Aric Almirola

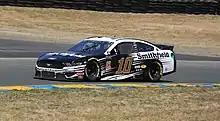
Almirola's No. 10 car at Sonoma Raceway in 2019

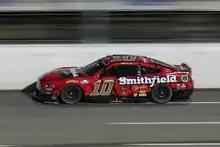
Aric Almirola racing at Martinsville in 2022.

On November 8, 2017, Stewart–Haas Racing announced Almirola as the driver of the No. 10 Ford Fusion for the 2018 season. Almirola was leading the 2018 Daytona 500 when on the race's last lap Almirola and eventual race winner Austin Dillon collided, resulting in Almirola crashing into the outside wall and finishing 11th. His consistency throughout the regular season brought him to the playoffs. At the inaugural Charlotte Roval race, Almirola was barely able to advance to the Round of 12 with a 19th-place finish after slamming the outside wall while avoiding William Byron, who cut a tire in front of him. He had a strong running at the fall Dover race until he got loose exiting the turn and collided with Brad Keselowski, which caused a multi-car pileup that took out Keselowski, Martin Truex Jr., and Alex Bowman. One week later, Almirola and Stewart–Haas Racing dominated the fall Talladega race. On the final lap, Almirola was running 2nd until his teammate Kurt Busch ran out of gas. Almirola scored his second career cup win, locking him into the Round of 8. Despite finishing fourth at Phoenix, Almirola was eliminated in the Round of 8. He finished the season fifth in the points standings, the highest finish of his career.